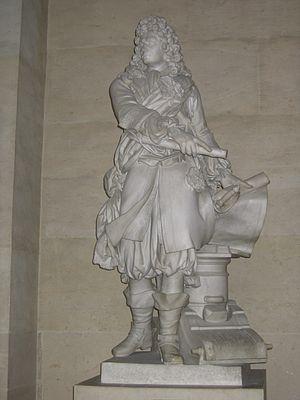
Charles-Antoine Bridan, né à Ravières le 31 juillet 1730, et mort à Paris le 28 avril 1805, est un sculpteur français.